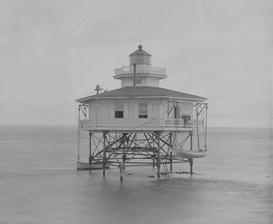
Building: Deepwater Shoals Light
Country: United States of America
Year built: 1855
Lighthouse in Virginia, United States Lighthouse Deepwater Shoals Light Undated photograph of Deepwater Shoals Light (USCG) Location Off Fort Eustis in the James River , northwest of Newport News, Virginia Coordinates 37°8′11.46″N 76°38′12.48″W / 37.1365167°N 76.6368000°W / 37.1365167; -76.6368000 Tower Constructed 1855 Foundation wood-pile Construction cast-iron / wood Height 27 feet (8.2 m) Shape hexagonal house Light First lit 1855 Deactivated 1936 Lens sixth-order Fresnel lens Characteristic fixed white The Deepwater Shoals Light was a lighthouse located in the James River upstream from Newport News, Virginia . History This light was erected in 1855 to mark the western edge of the channel. Ice damaged the light in the following year, and again in 1867; in the latter case the light had to be rebuilt completely, at which time the light was upgraded to a sixth-order Fresnel from the previous masthead light. During the Civil War the light was extinguished by confederate forces; relit in 1862, the Lighthouse Board reconsidered and removed the lighting apparatus to Fort Monroe for safekeeping. Decommissioning came in 1936, and the house was torn down in 1966. A steel tower light has been erected on the old iron foundation. Notes